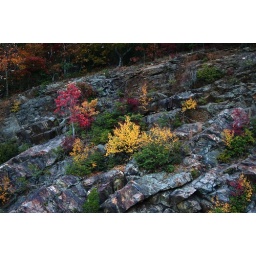
autumn trees in the rocks #2